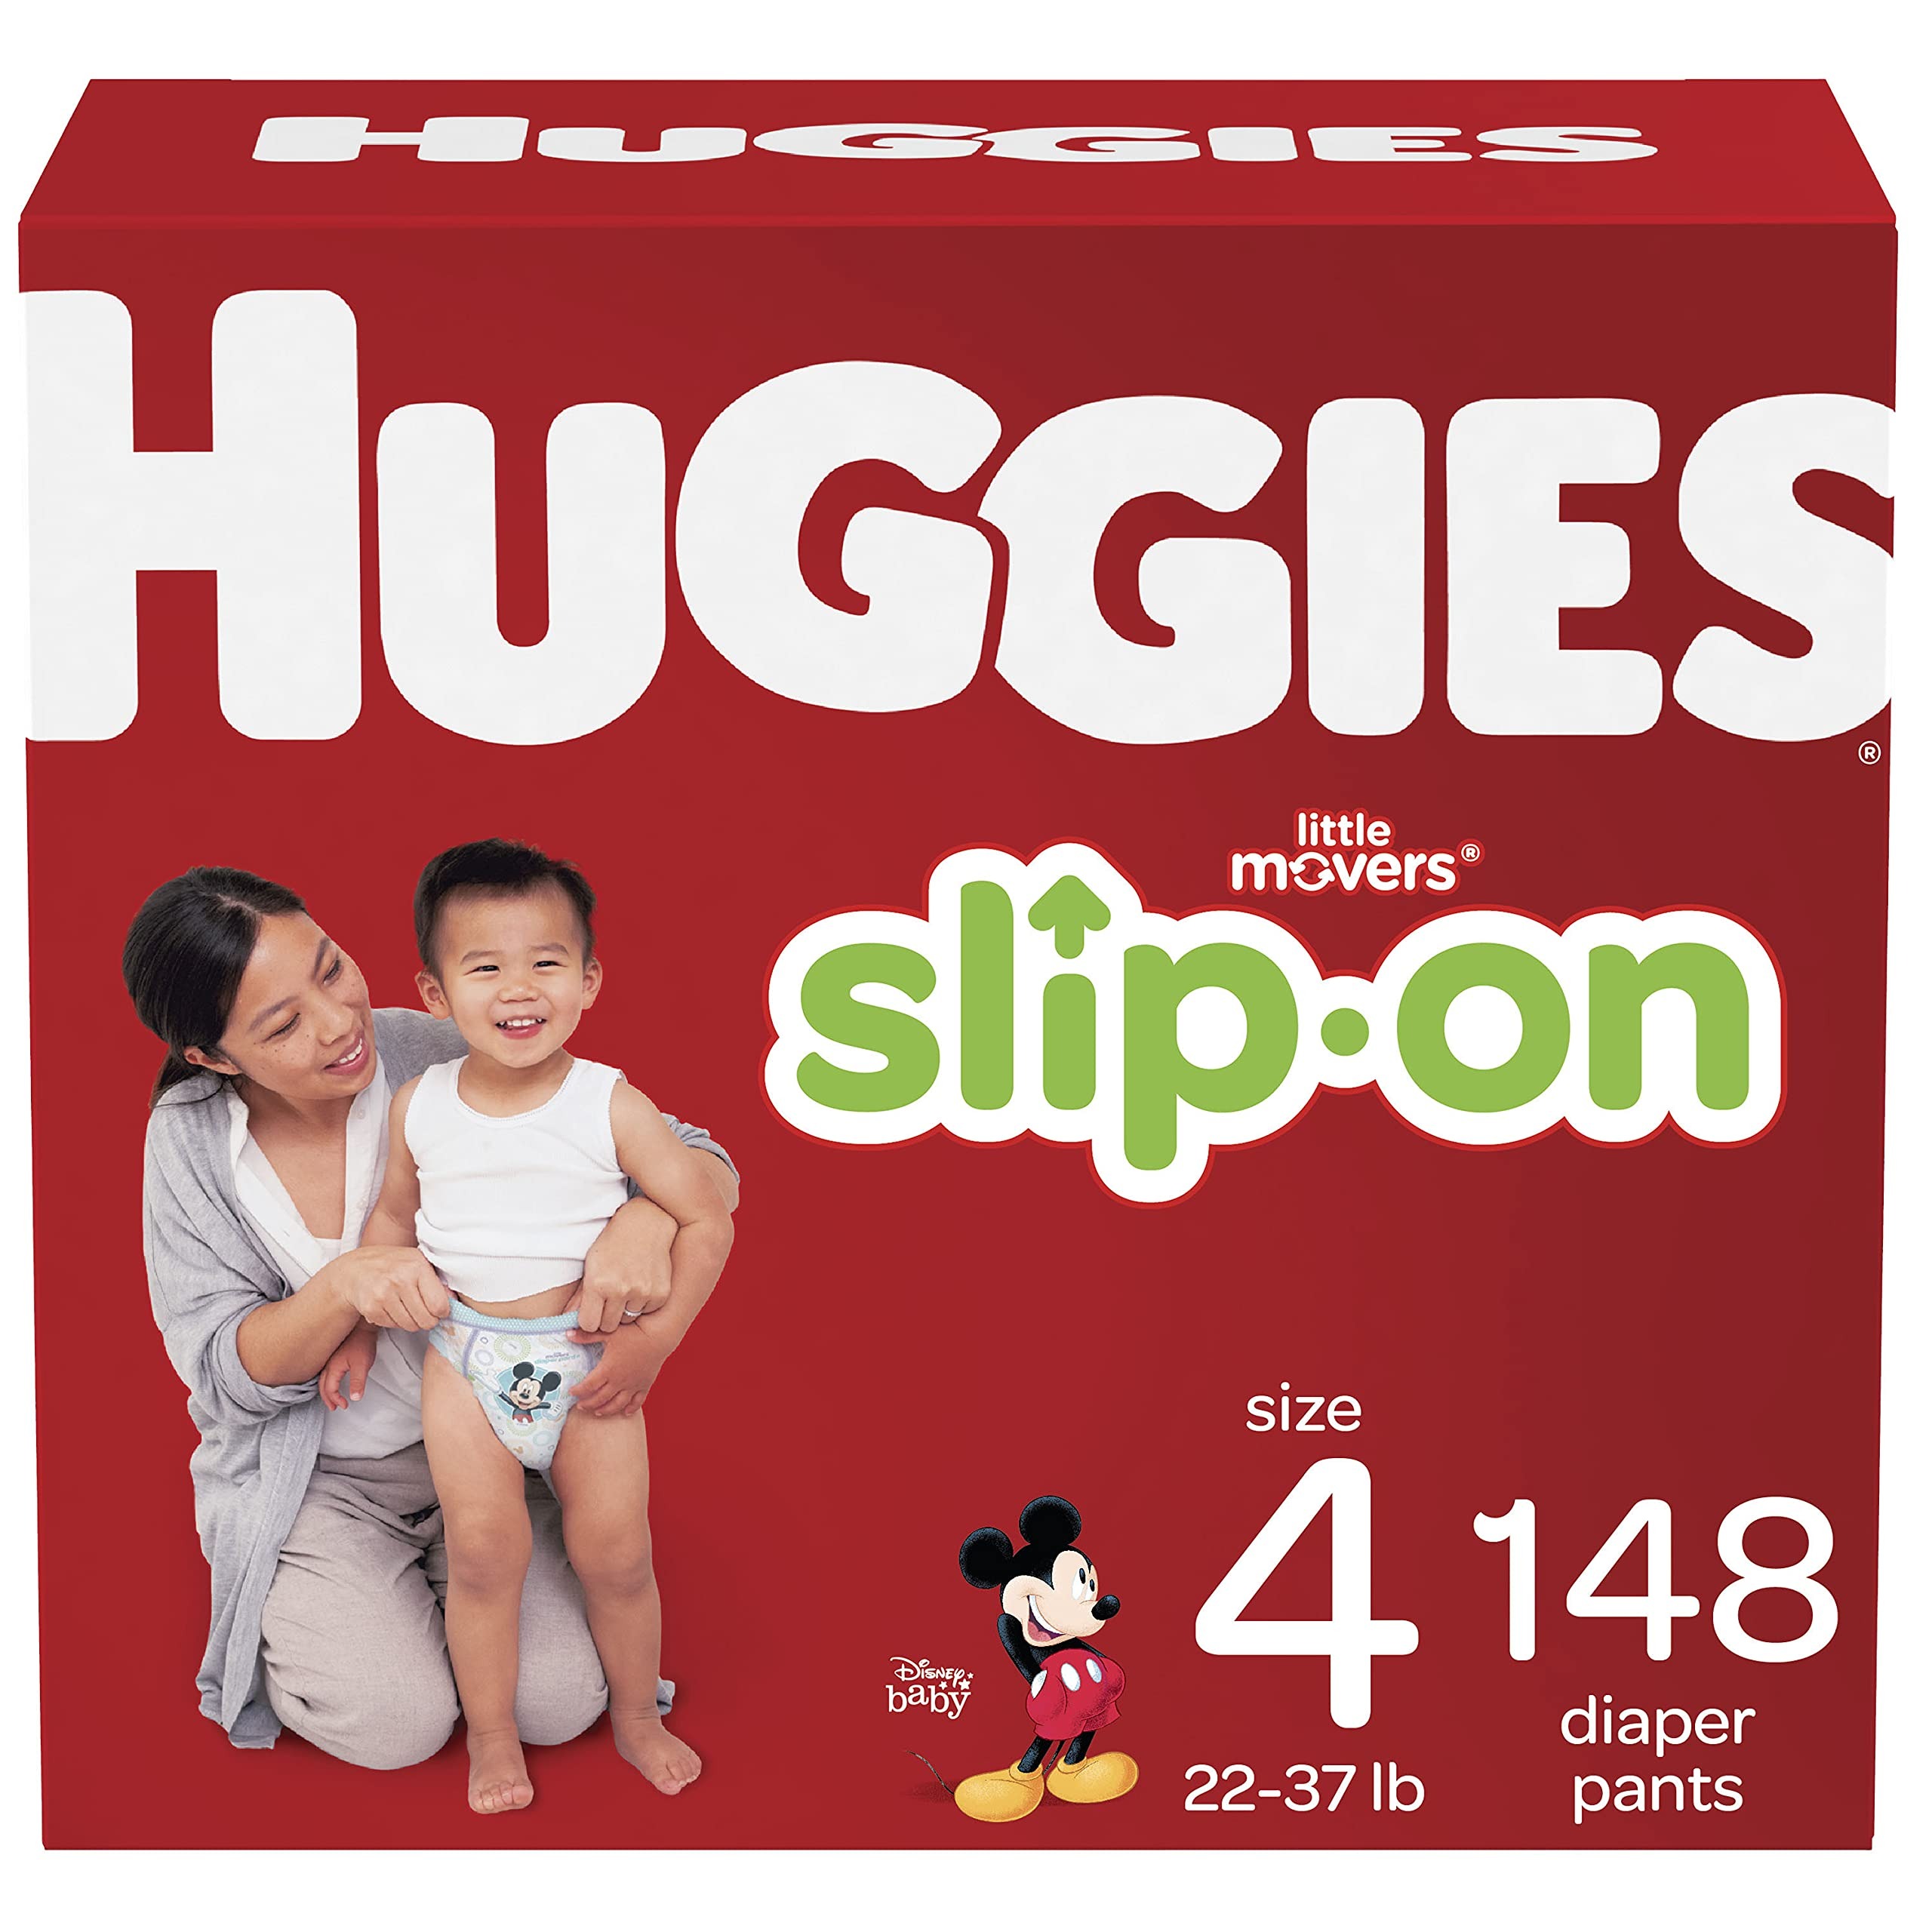
Item Name: Huggies Little Movers Slip-On Diaper Pants, Size 4, 148 Ct
Bullet Point 1: HUGGIES Little Movers Slip On Diaper Pants Size 4 fits early exploring babies from 22 to 37 lb.
Bullet Point 2: Pre-fastened design with a diaper on the inside and a pant on the outside with a slim, trim fit
Bullet Point 3: Versatility for changing while standing up or lying down
Bullet Point 4: All around stretch for unlimited motion and freedom of comfortable movement
Bullet Point 5: Leak Lock for up to 12 hours of protection
Bullet Point 6: Packaging may vary from image shown.
Value: 148.0
Unit: Count

Price: 50.05